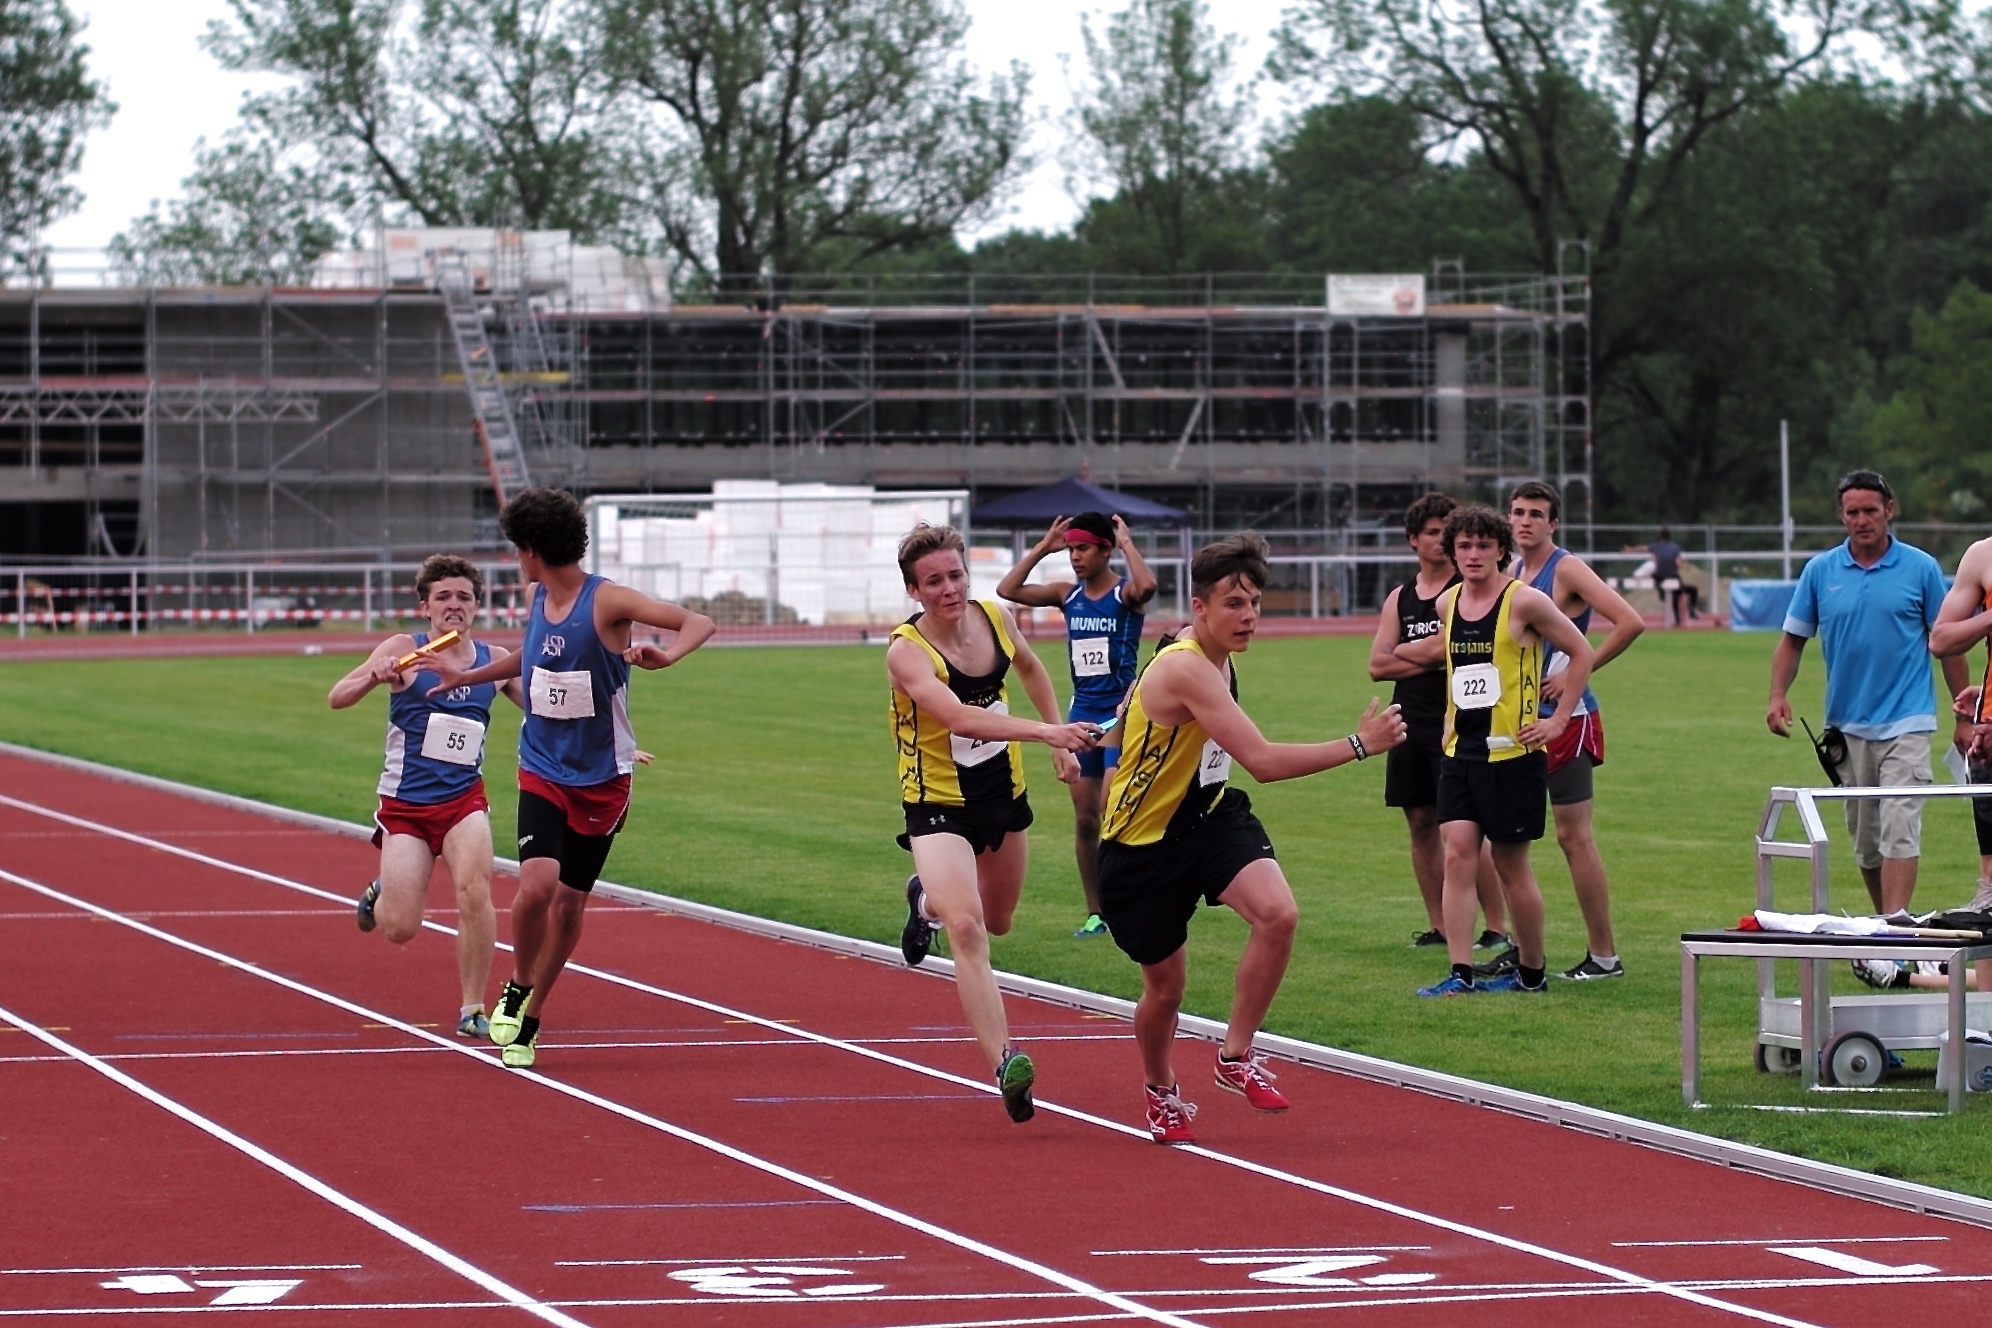
sports, athletics, sprint, human action, track and field athletics, heptathlon, middle distance running, 800 metres, 4 100 metres relay